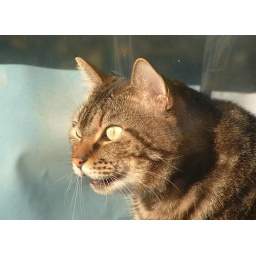
Xander in the window. I'm outside, he's sitting inside on the window sill.